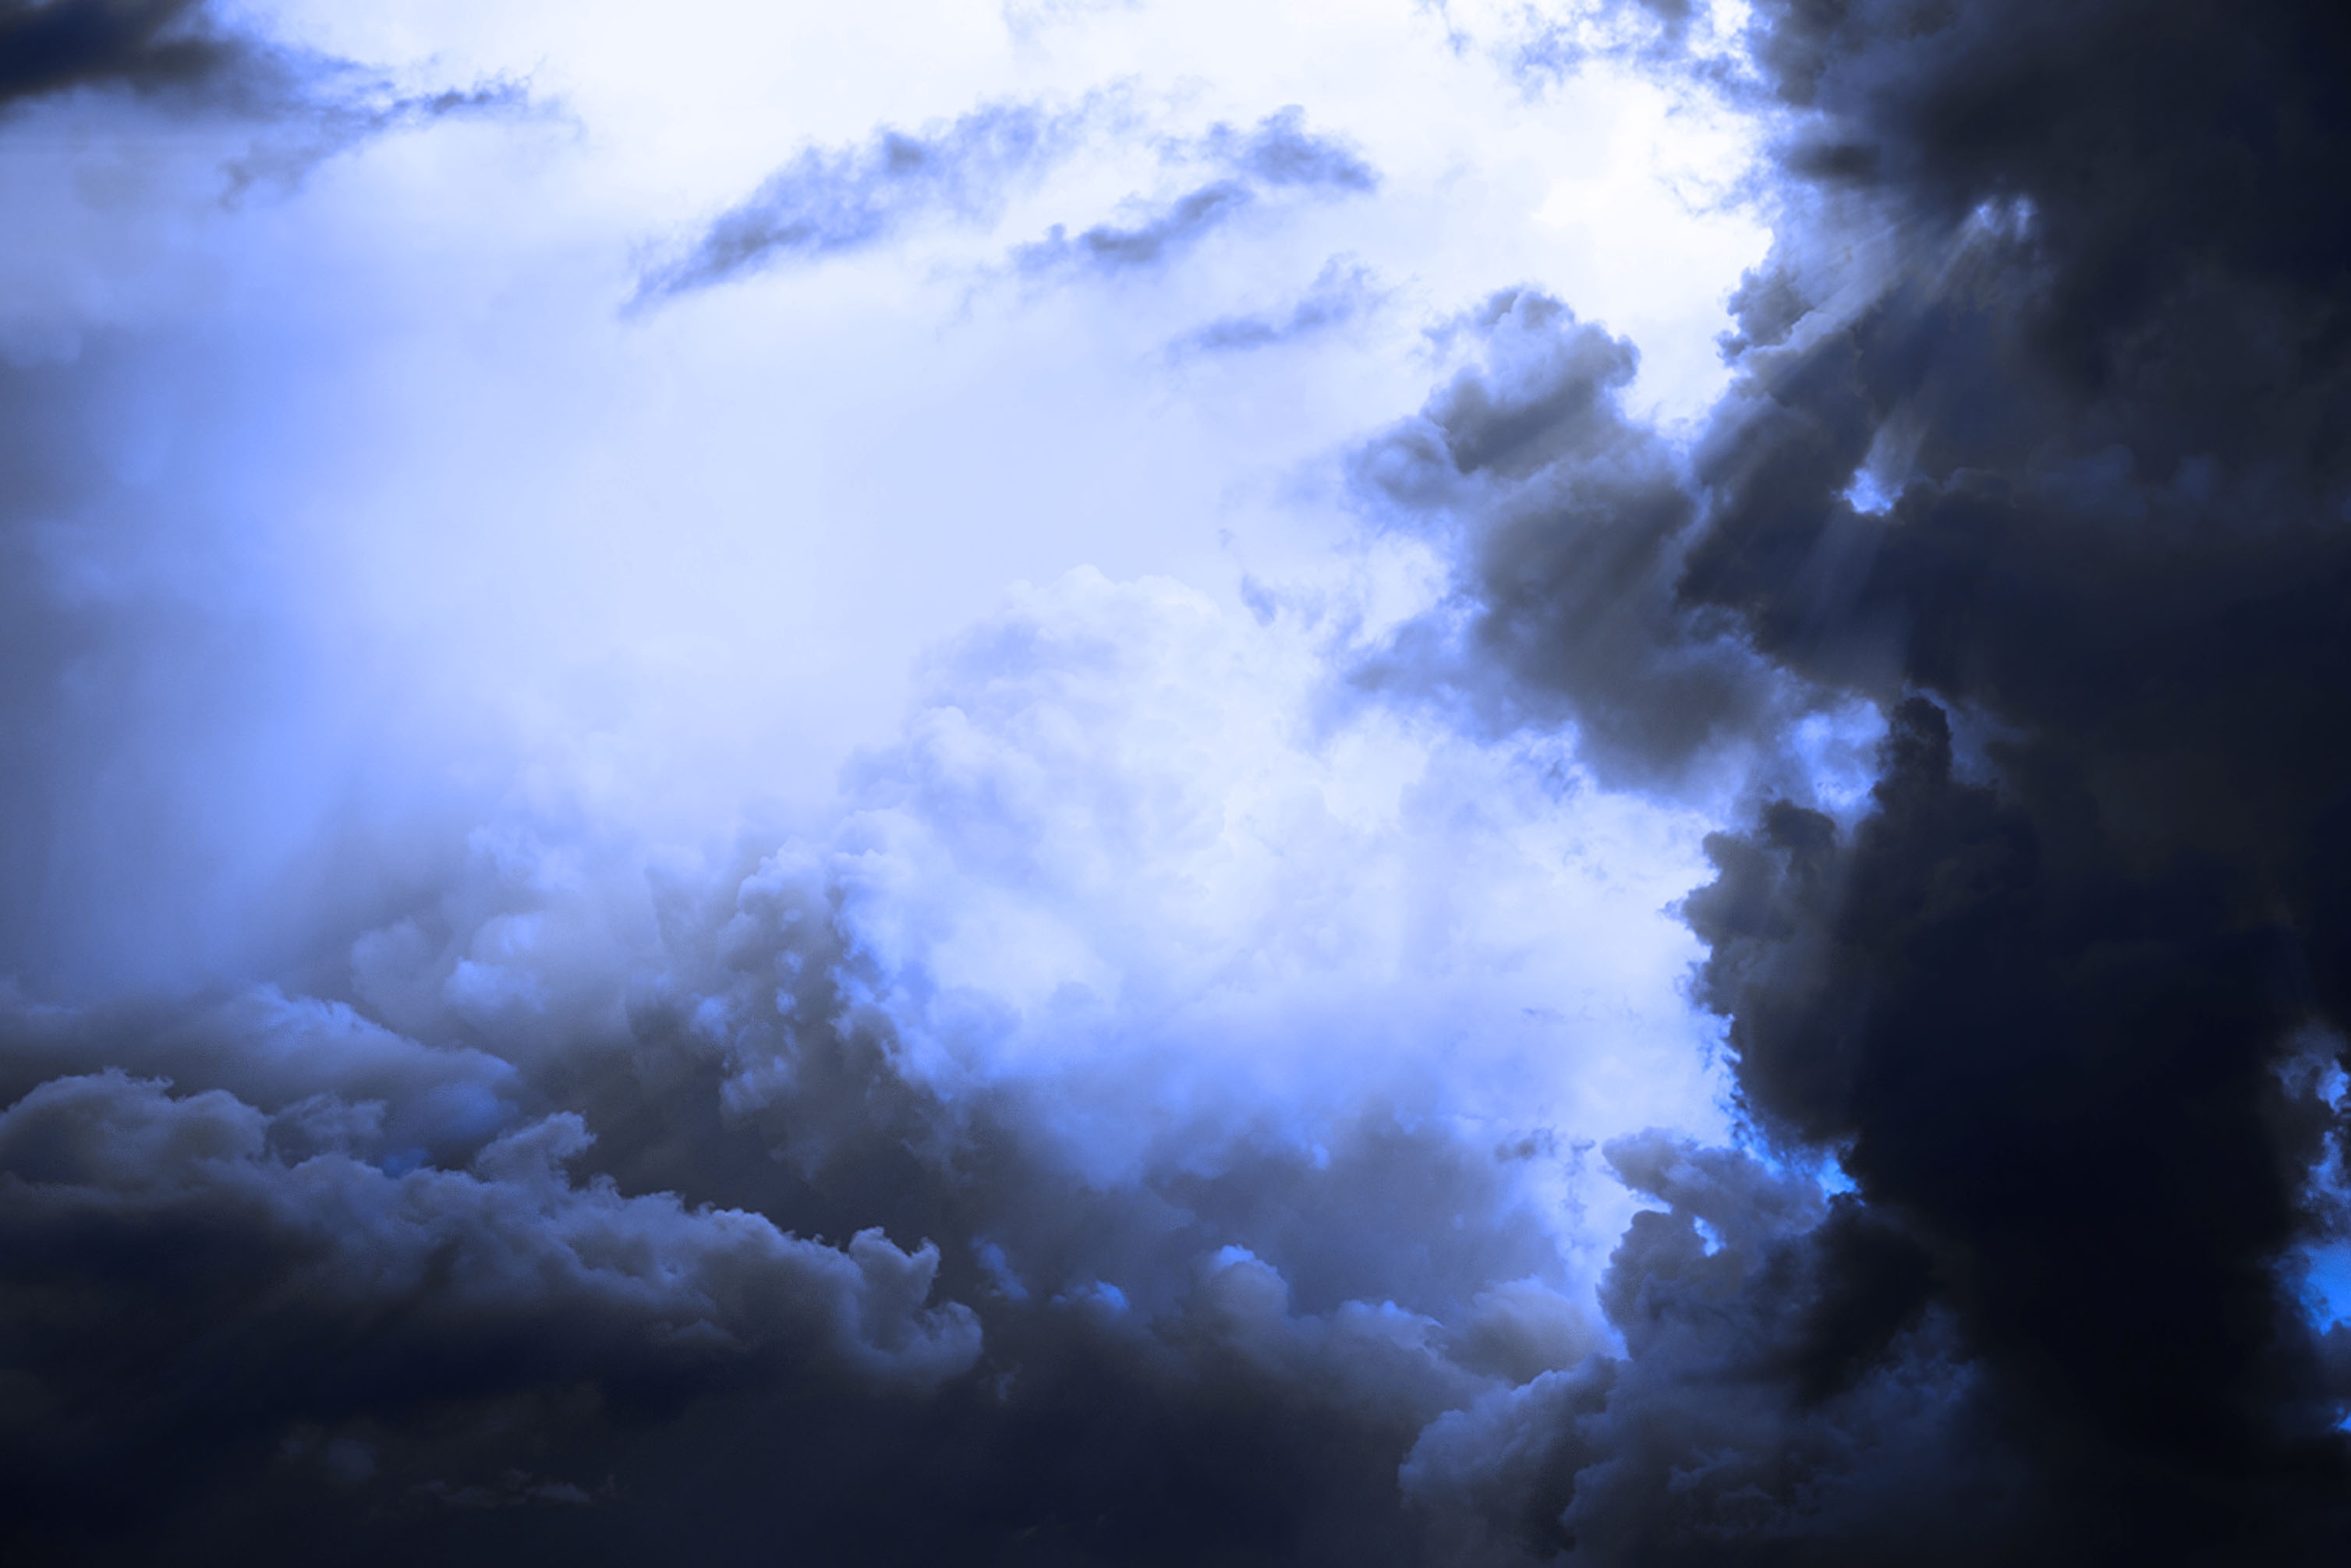
nature, cloud, sky, night, sunlight, air, atmosphere, mystical, aircraft, spectacle, flight, weather, cumulus, darkness, blue, spotlight, world, drama, clouds, towers, thunderstorm, beauty, rays, hell, setting, brightness, forward, dark clouds, clouds form, mysticism, high speed, covered sky, front detail, meteorological phenomenon, atmosphere of earth